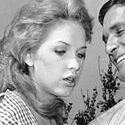
Age: 22